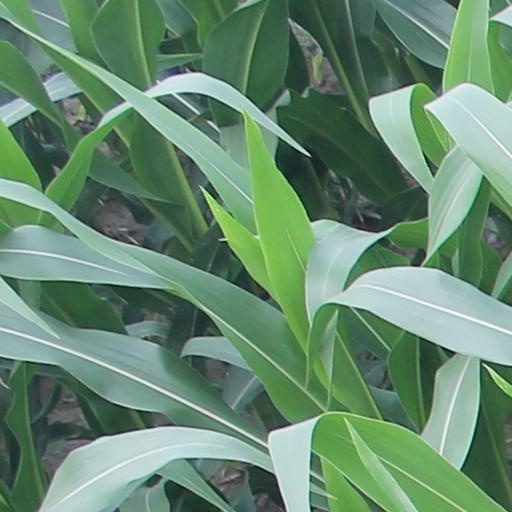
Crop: maize; corn